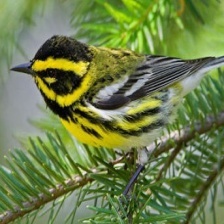
Species: TOWNSENDS WARBLER
Scientific name: SETOPHAGA TOWNSENDI